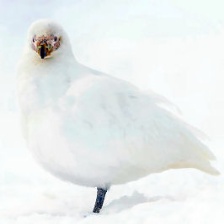
Species: SNOWY SHEATHBILL
Scientific name: CHIONIS ALBUS